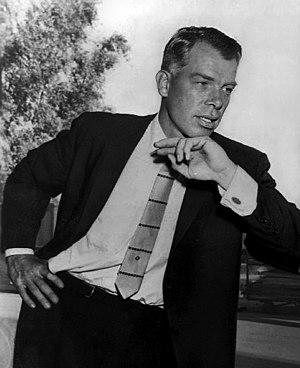
Lamont Waltman Marvin Jr, dit Lee Marvin [liː ˈmɑɹvɪn], né le 19 février 1924 à New York, dans l'État de New York, aux, et mort le 29 août 1987 à Tucson, dans l'Arizona, aux, est un acteur américain.